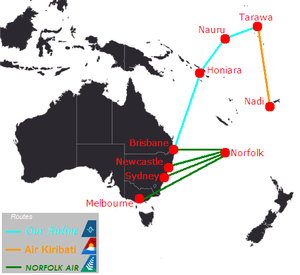
Nauru Airlines, anciennement Air Nauru jusqu'à fin 2005 et Our Airline jusqu'en juillet 2014, est la compagnie aérienne nationale de Nauru basée à l'aéroport international de Nauru. Elle ne possède qu'un seul avion, un Boeing 737-300, et ne desservait que trois aéroports en 2014 : Nauru, Brisbane en Australie et Honiara dans les îles Salomon.